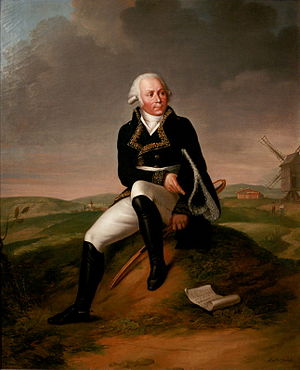
François-Christophe Kellermann
François-Christophe Kellermann, hertug af Valmy var marskal af Frankrig. Han var far til François-Étienne Kellermann.